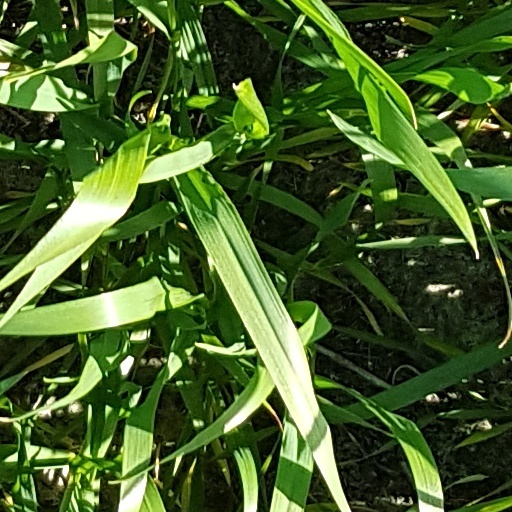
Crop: wheat